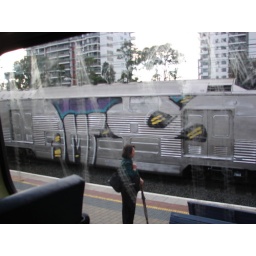
This morning at hornsby station this train arrived with graffiti extending over 2 cars. All windows were blacked out.